Princeton Ice Company

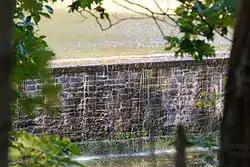
The upper dam of the Princeton Ice Company, built 1902

The Princeton Ice Company built a dam in 1884 on former farmland so as to allow for the production of ice for sale to residents and businesses in Princeton, New Jersey. This company was the primary supplier of ice to the town during the era of the frozen water trade before the advent of artificial refrigeration. In 1902 a second dam was added so as to increase ice production capacity. The company dissolved itself in 1929, after technological change rendered the ice trade obsolete. The nearly site has gone undisturbed in the decades since, apart from the 1958 addition of a colonial revival home designed by noted local architect, Rolf Bauhan.